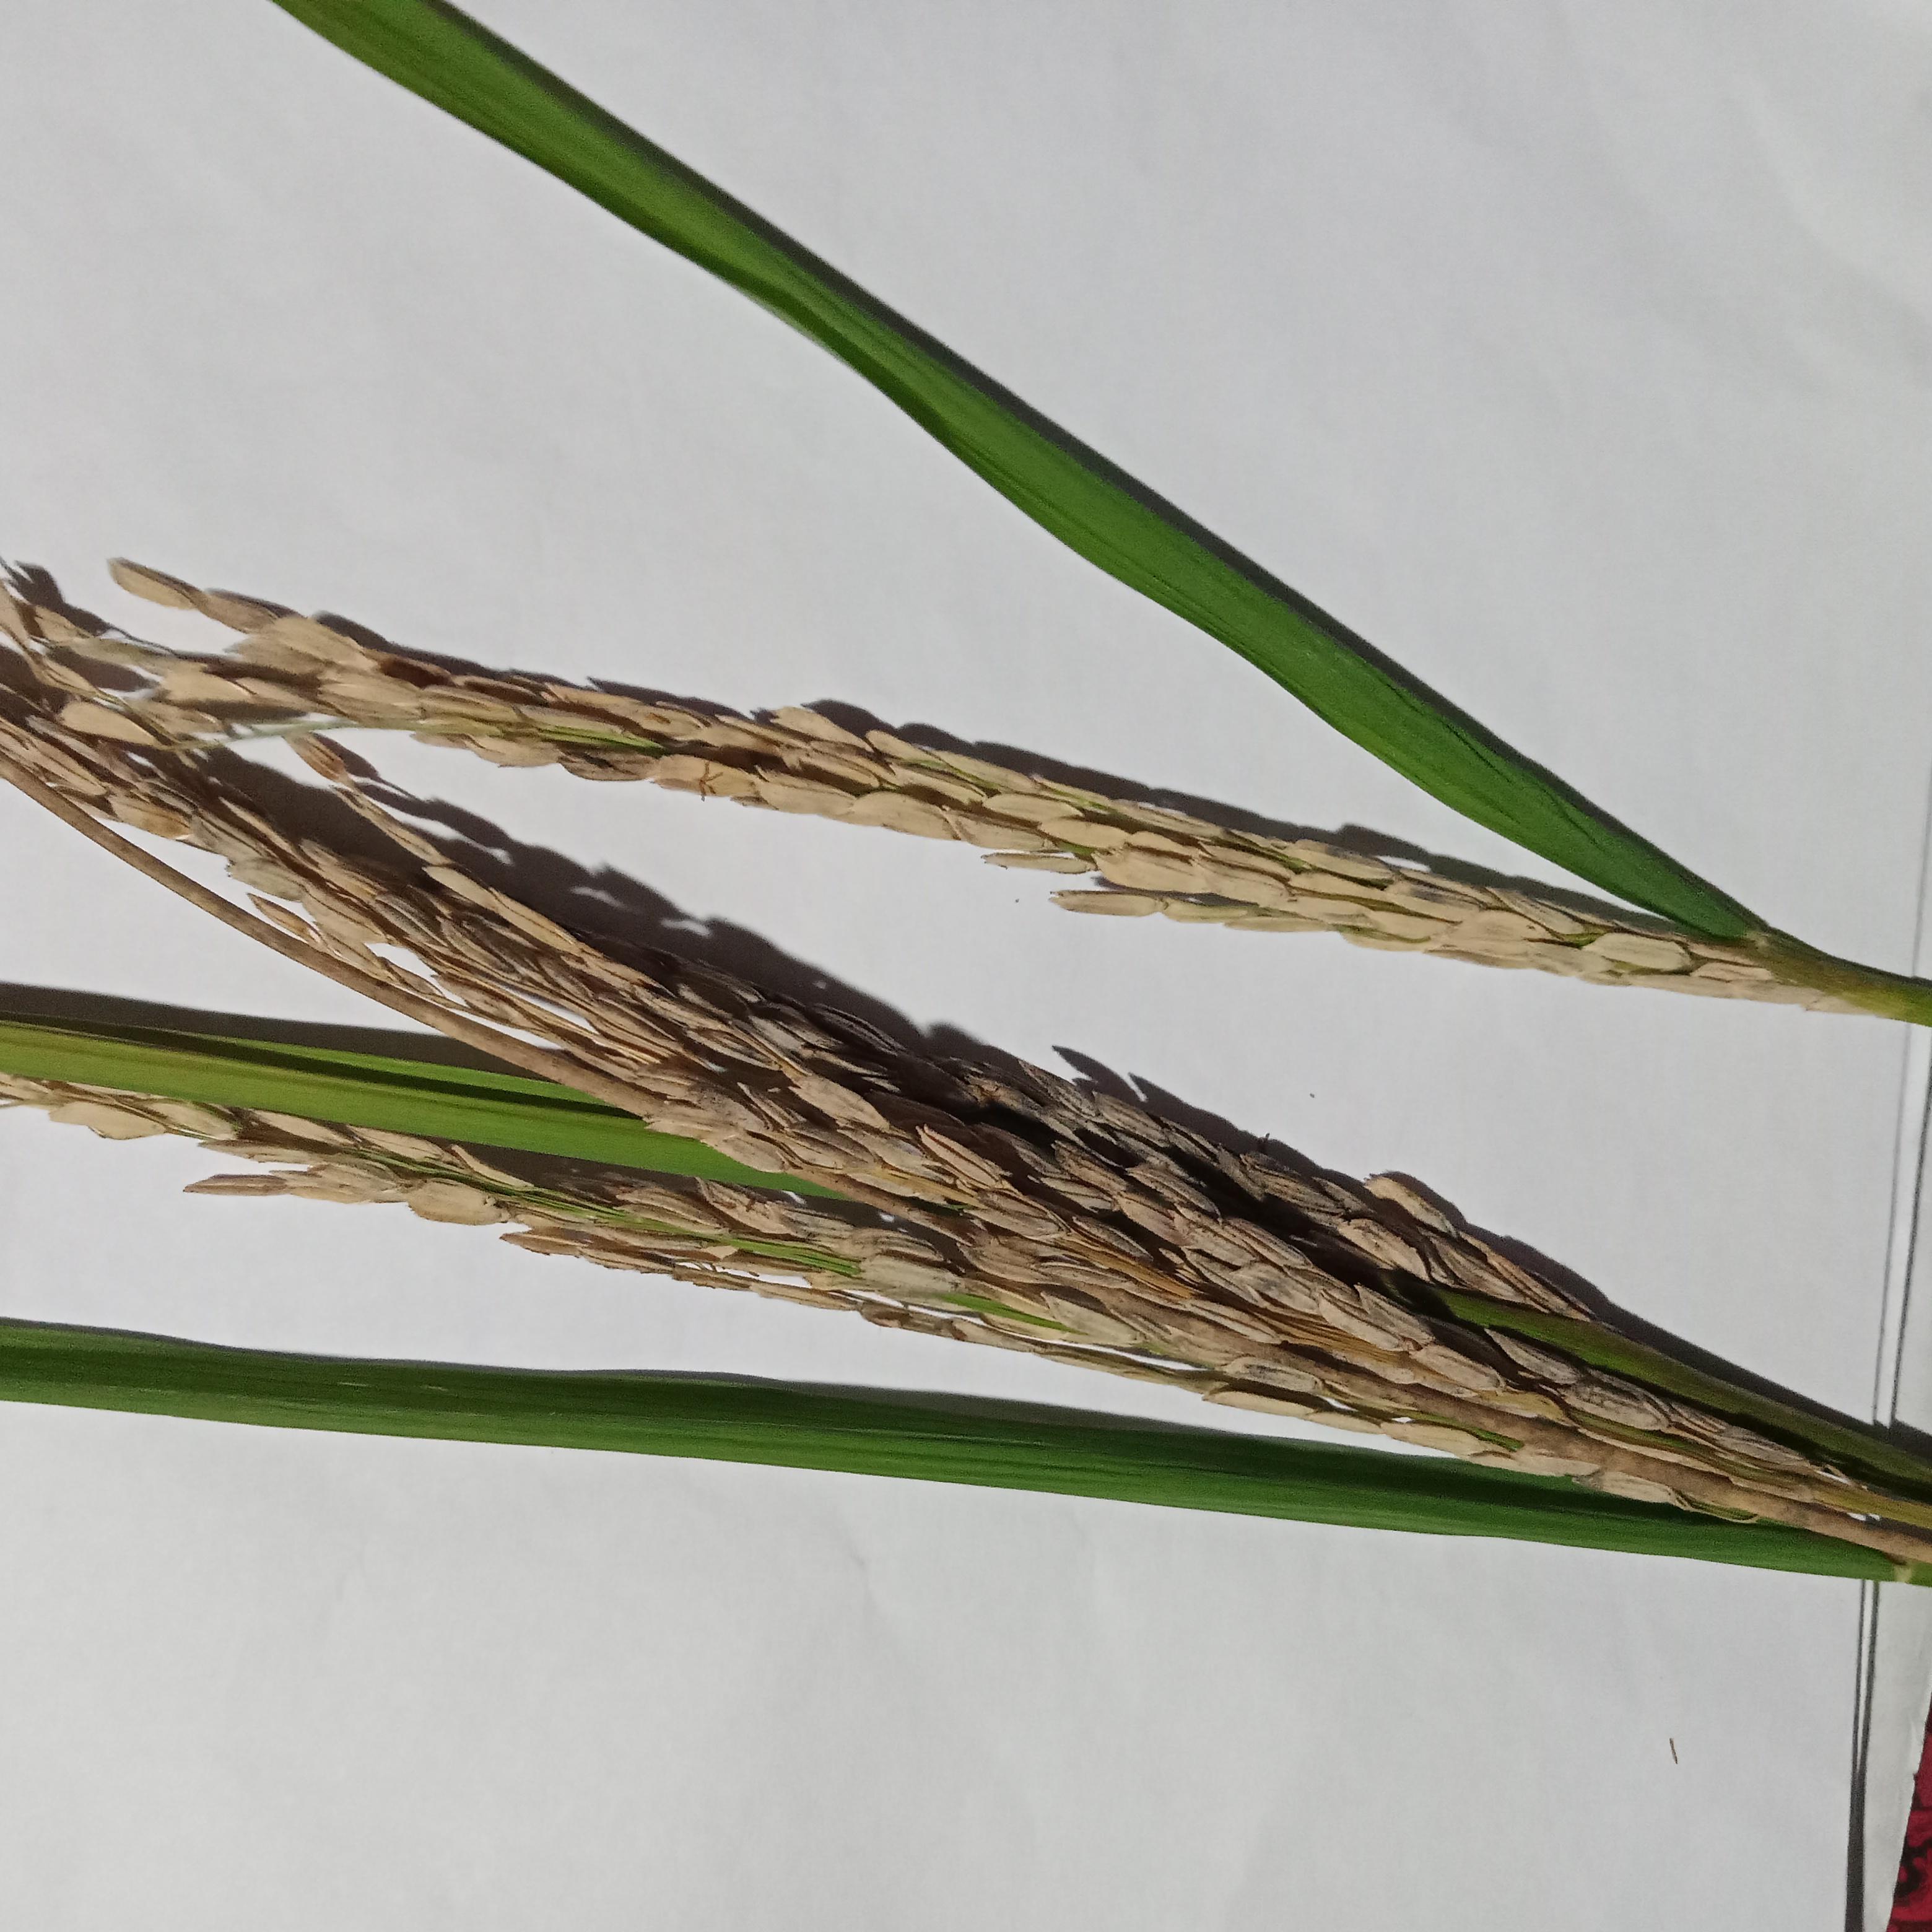
Label: Rice___Neck_Blast